Olsen's Big Moment

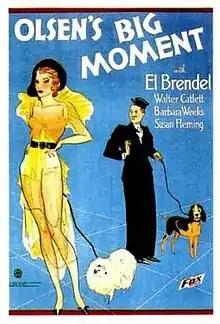
Theatrical release poster

Olsen's Big Moment is a 1933 American pre-Code comedy film directed by Malcolm St. Clair and written by Henry Johnson and James J. Tynan. The film stars El Brendel, Walter Catlett, Barbara Weeks, Susan Fleming, John Arledge and Joe Sawyer. The film was released on November 17, 1933, by Fox Film Corporation.